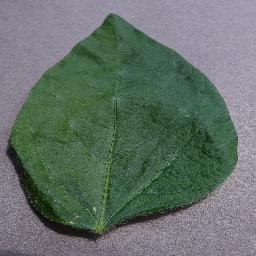
Label: Soybean___healthy